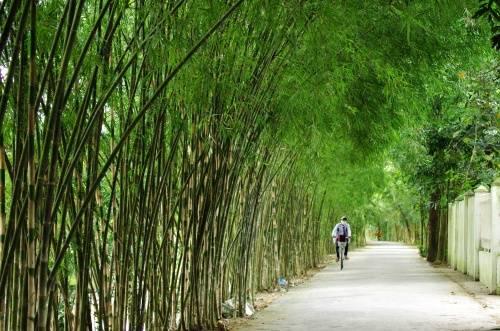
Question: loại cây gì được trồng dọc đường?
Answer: cây tre